The Wig

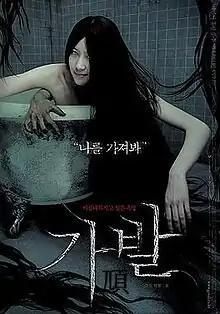
Theatrical poster

The Wig is 2005 South Korean horror film directed by Won Shin-yun, and starring Chae Min-seo and Yoo Sun. It was first released on August 12, 2005, in South Korea and was released onto DVD in the United States in 2008.